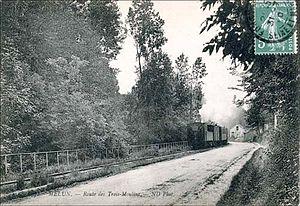
Tramway de Verneuil-l'étang.
La gare de Verneuil-l'Étang est une gare ferroviaire française de la ligne de Paris-Est à Mulhouse-Ville, située sur le territoire de la commune de Verneuil-l'Étang, dans le département de Seine-et-Marne en région Île-de-France.